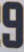
Number: 9